Tingha, New South Wales

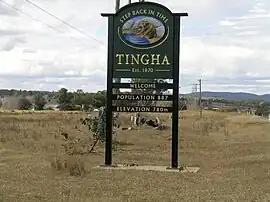
Tingha entry sign

Tingha is a small town on the Northern Tablelands, New South Wales, Australia in Inverell Shire. Formerly part of Armidale Region, on 1 July 2019, responsibility for Tingha was transferred from Armidale Regional Council to Inverell Shire Council. The town is south of Inverell and north-north-east of Sydney. Tingha is an Aboriginal word for "flat or level".